North York Moors

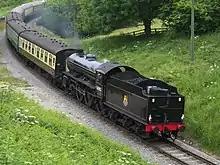
North Yorkshire Moors Railway

For over a thousand years the basis of the economy in the North York Moors was agriculture. The rural scene, which attracts millions of visitors to the park each year, has been formed and maintained by generations of farmers. The 1996 Agricultural Census recorded a total workforce of 2,913 employed on 1,342 working farms. Sheep and cattle provide the prime source of farm income. The dale farms have rights to graze sheep on the open moor. The rights to moorland grazing are often essential to the economic viability of a farm. In recent years agriculture in Britain has suffered economic setbacks and the viability of hill farming has become questionable. A number of environmental schemes to improve farm incomes have been devised but the industry continues to decline.